Amable Troude

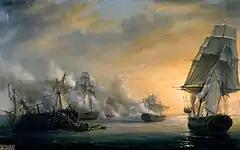
Troude's ship "Formidable" (second from right) at the Second Battle of Algeciras

In 1799, he was transferred on the 74-gun as second in command. He took part in the First Battle of Algeciras on 6 July 1801, and received command of the 80-gun , whose captain, Landais Lalonde, had been killed in the action.